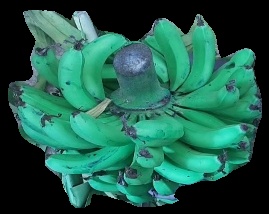
Variety: pachbale
Grade: grade3